Ludovico Vicentino degli Arrighi

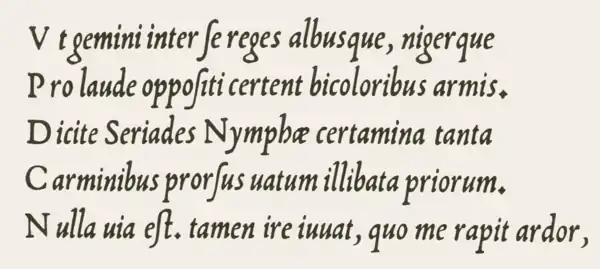
Arrighi's italic typeface design, 1523. The type is based on the Renaissance Italian handwritten script known as "cursiva humanistica". It inspired later French italic types.

Ludovico Vicentino degli Arrighi (1475?–1527?) was a papal scribe and type designer in Renaissance Italy.